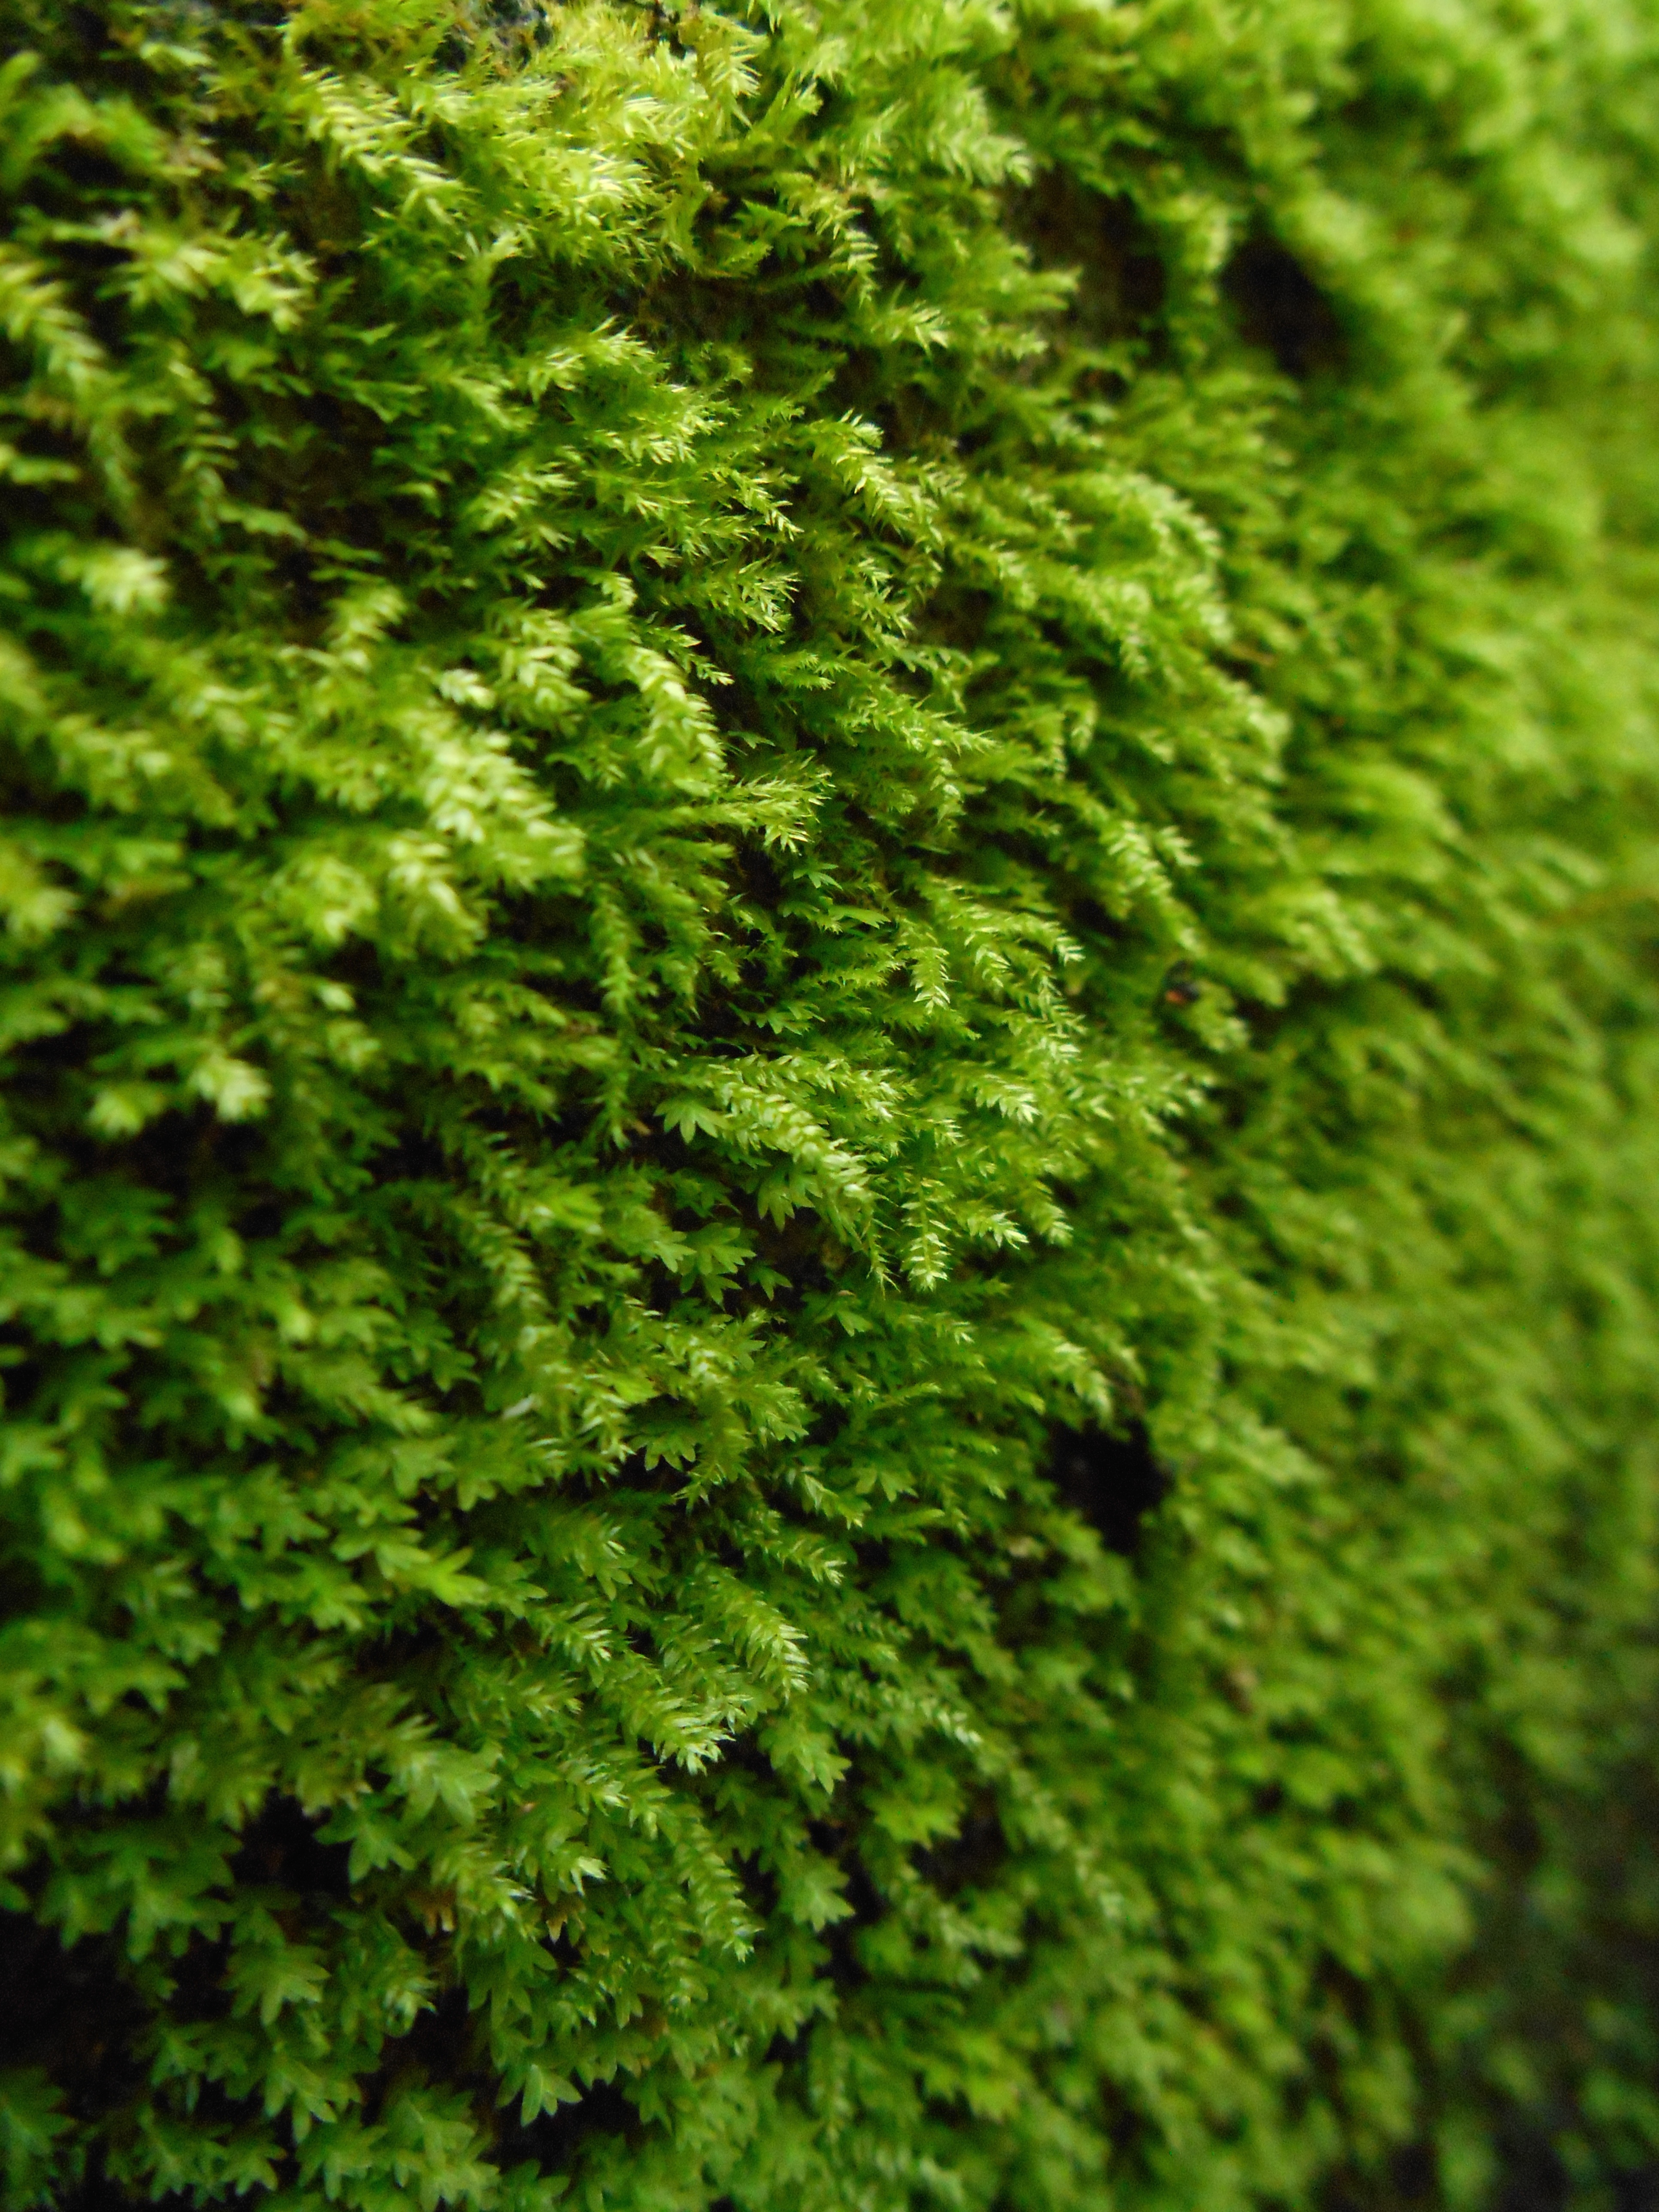
tree, nature, branch, plant, leaf, moss, spring, green, evergreen, garden, fir, conifer, spruce, shrub, deciduous, larch, flowering plant, woody plant, temperate broadleaf and mixed forest, temperate coniferous forest, land plant, non vascular land plant